Hasan Nazih

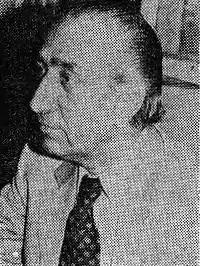
Nazih in 1979

Hasan Nazih (1921–2012) was an Iranian civil rights lawyer and politician. Following the Islamic revolution in Iran he briefly served as the head of the National Iranian Oil Company (NIOC) between February and September 1979.